Robert Merrill Lee

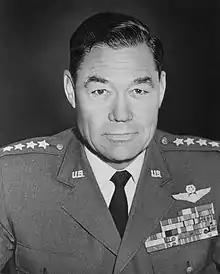
Robert Merrill Lee

General Robert Merrill Lee CBE (April 13, 1909 – June 29, 2003) was the air deputy to the Supreme Allied Commander Europe, with the responsibility of assisting SACEUR in developing, training and employing NATO combat forces for the defense of allied Europe.